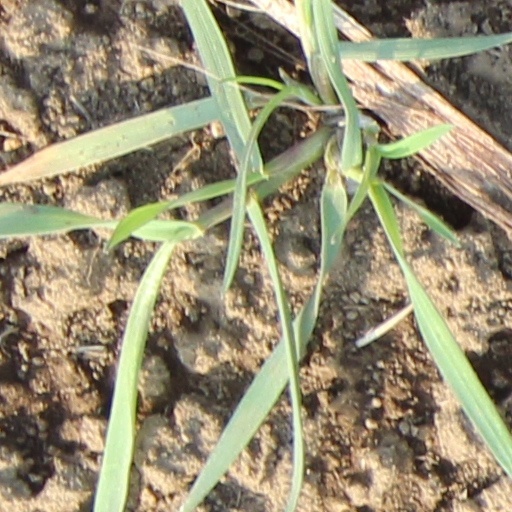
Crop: wheat